Royal Observer Corps

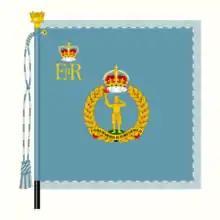
"Royal Banner" of the ROC. (The "Astral Crown" forms the finial).

Perhaps the most unusual ROC post location was No.17 Group (Watford) Easy-4 Windsor Post, nestling between the battlements and chimneys on the top of Windsor Castle's Brunswick Tower. Reporting for duty through the castle gates, many newly appointed ROC Group officers were caught unawares when the castle guardsmen in their sentry boxes snapped smartly to attention and presented arms. Observers frequently encountered King George VI, Queen Elizabeth and Princess Elizabeth and Princess Margaret in the castle grounds, where they would often make a point of stopping to enquire as to ROC activities.